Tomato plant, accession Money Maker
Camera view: horizontal (90 deg, fisheye); turntable rotation: 120 degrees
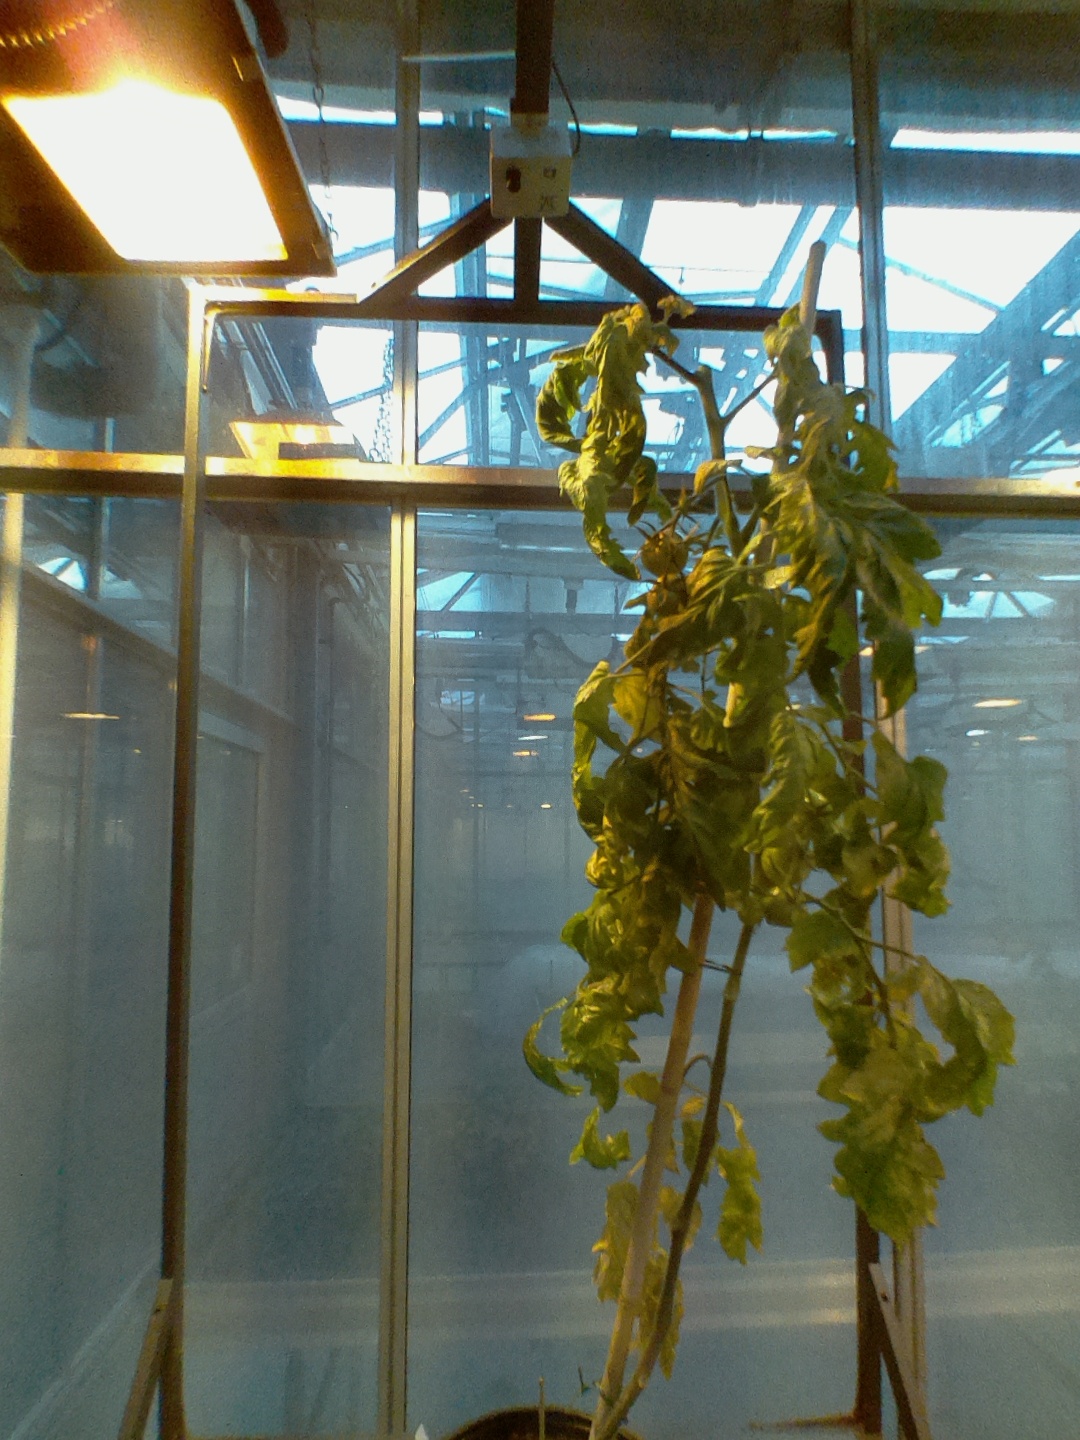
BBCH growth stage 77: 70%-80% of final fruit size